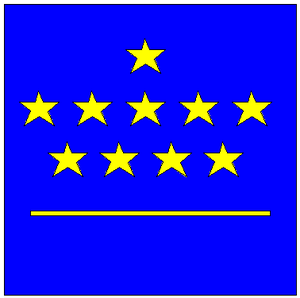
L’observatoire royal de Belgique est un observatoire astronomique belge fondé par Adolphe Quetelet. Il est actuellement situé au centre de l'avenue Circulaire à Uccle.